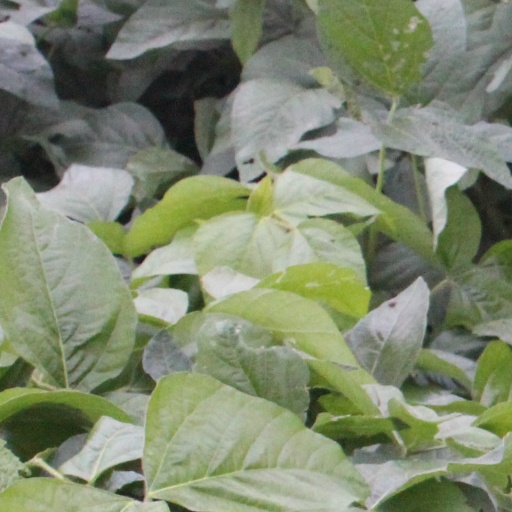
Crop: soybean